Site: brandenburg
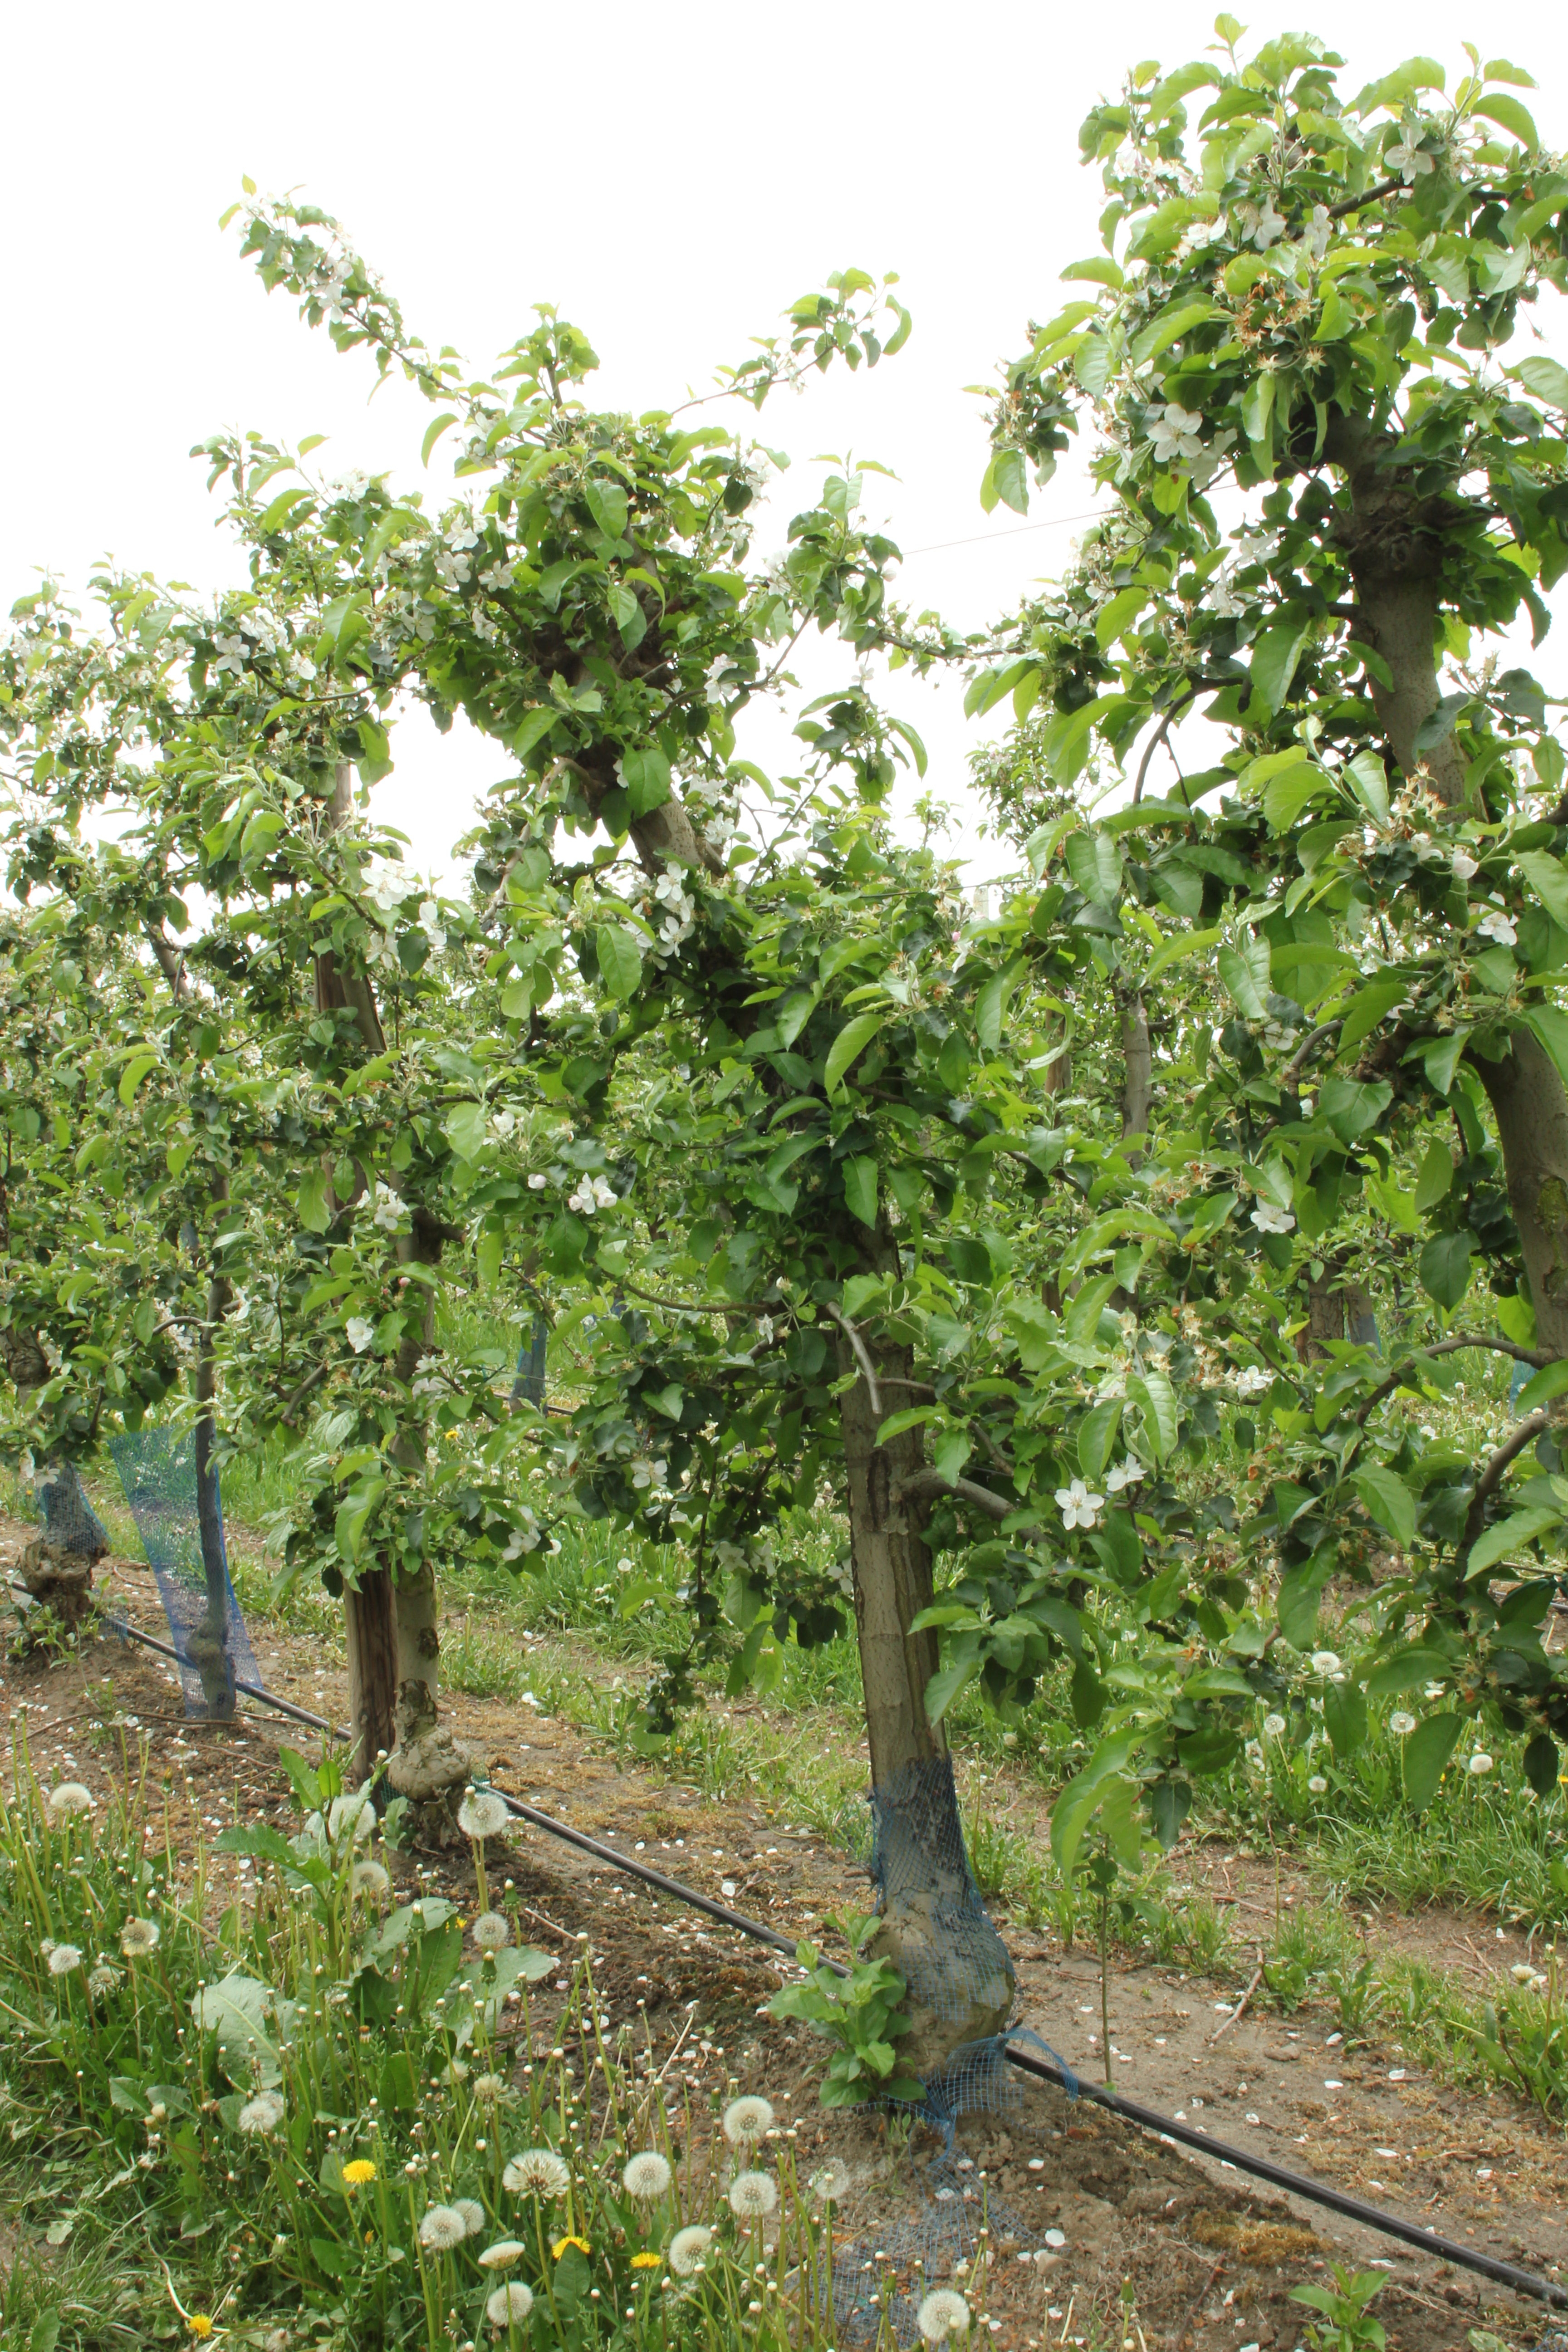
Growth stage (BBCH 67): Flowering